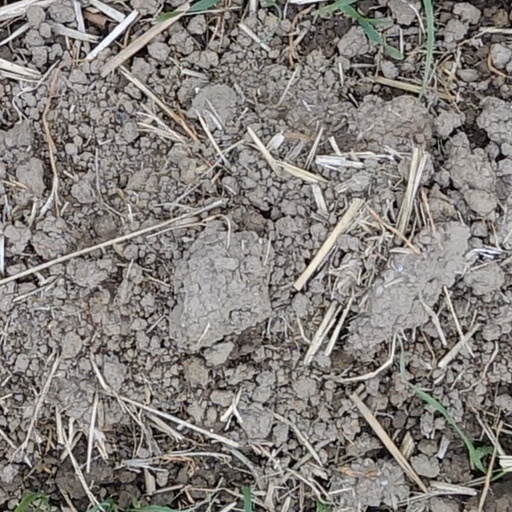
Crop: wheat